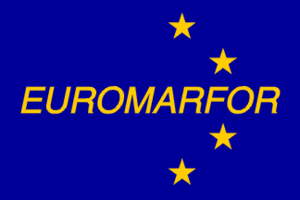
La Force maritime européenne est une force maritime multinationale, capable de mener des opérations navales, aéronavales et amphibies, et dont la composition correspond à la mission assignée.